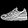
Label: Sneaker